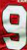
Number: 9